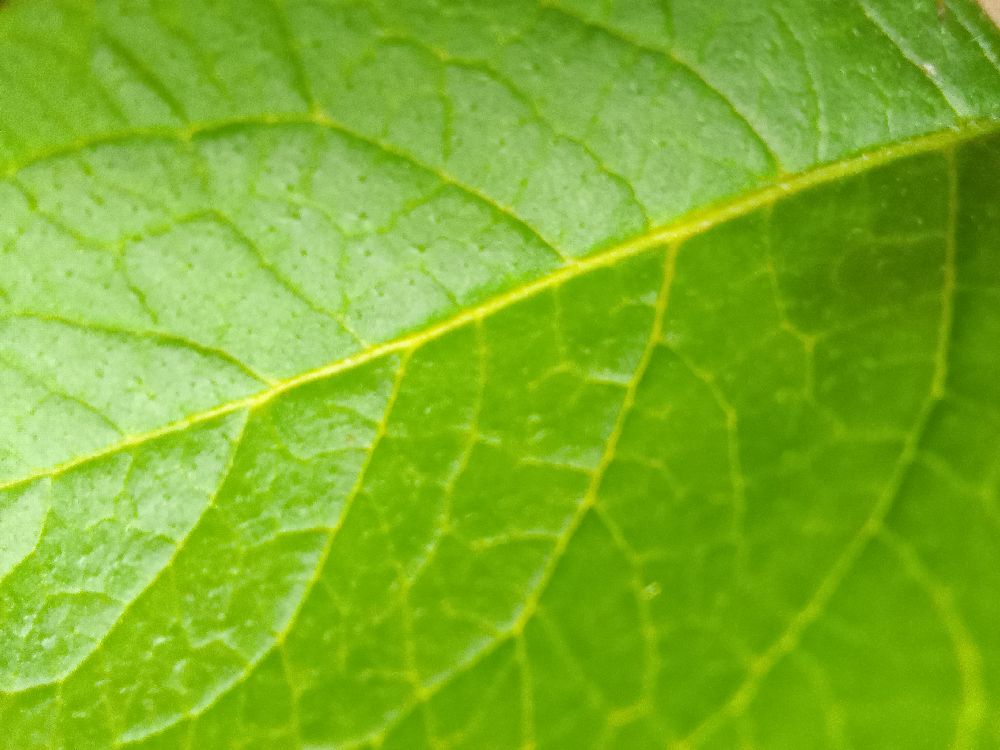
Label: Healthy